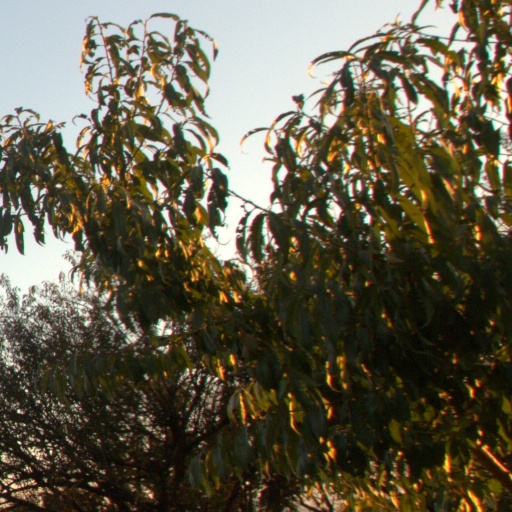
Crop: grape